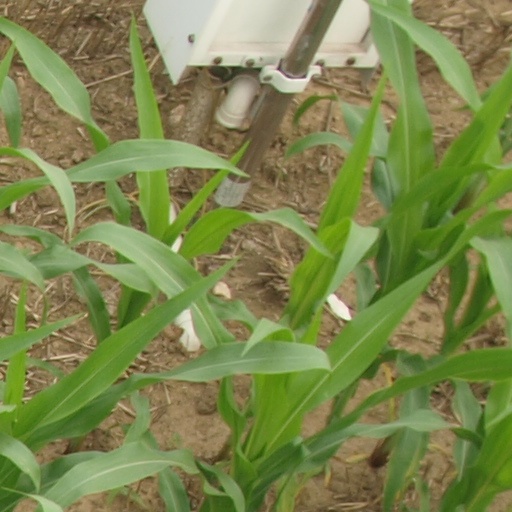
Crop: maize; corn